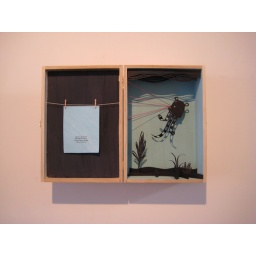
My boxes on display at the Vermillion Gallery in Cap hill as part of the DK group show